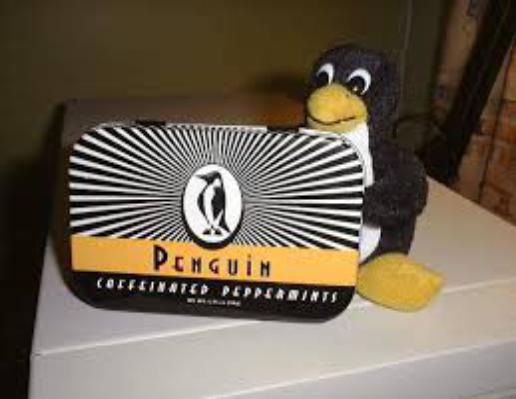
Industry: Food